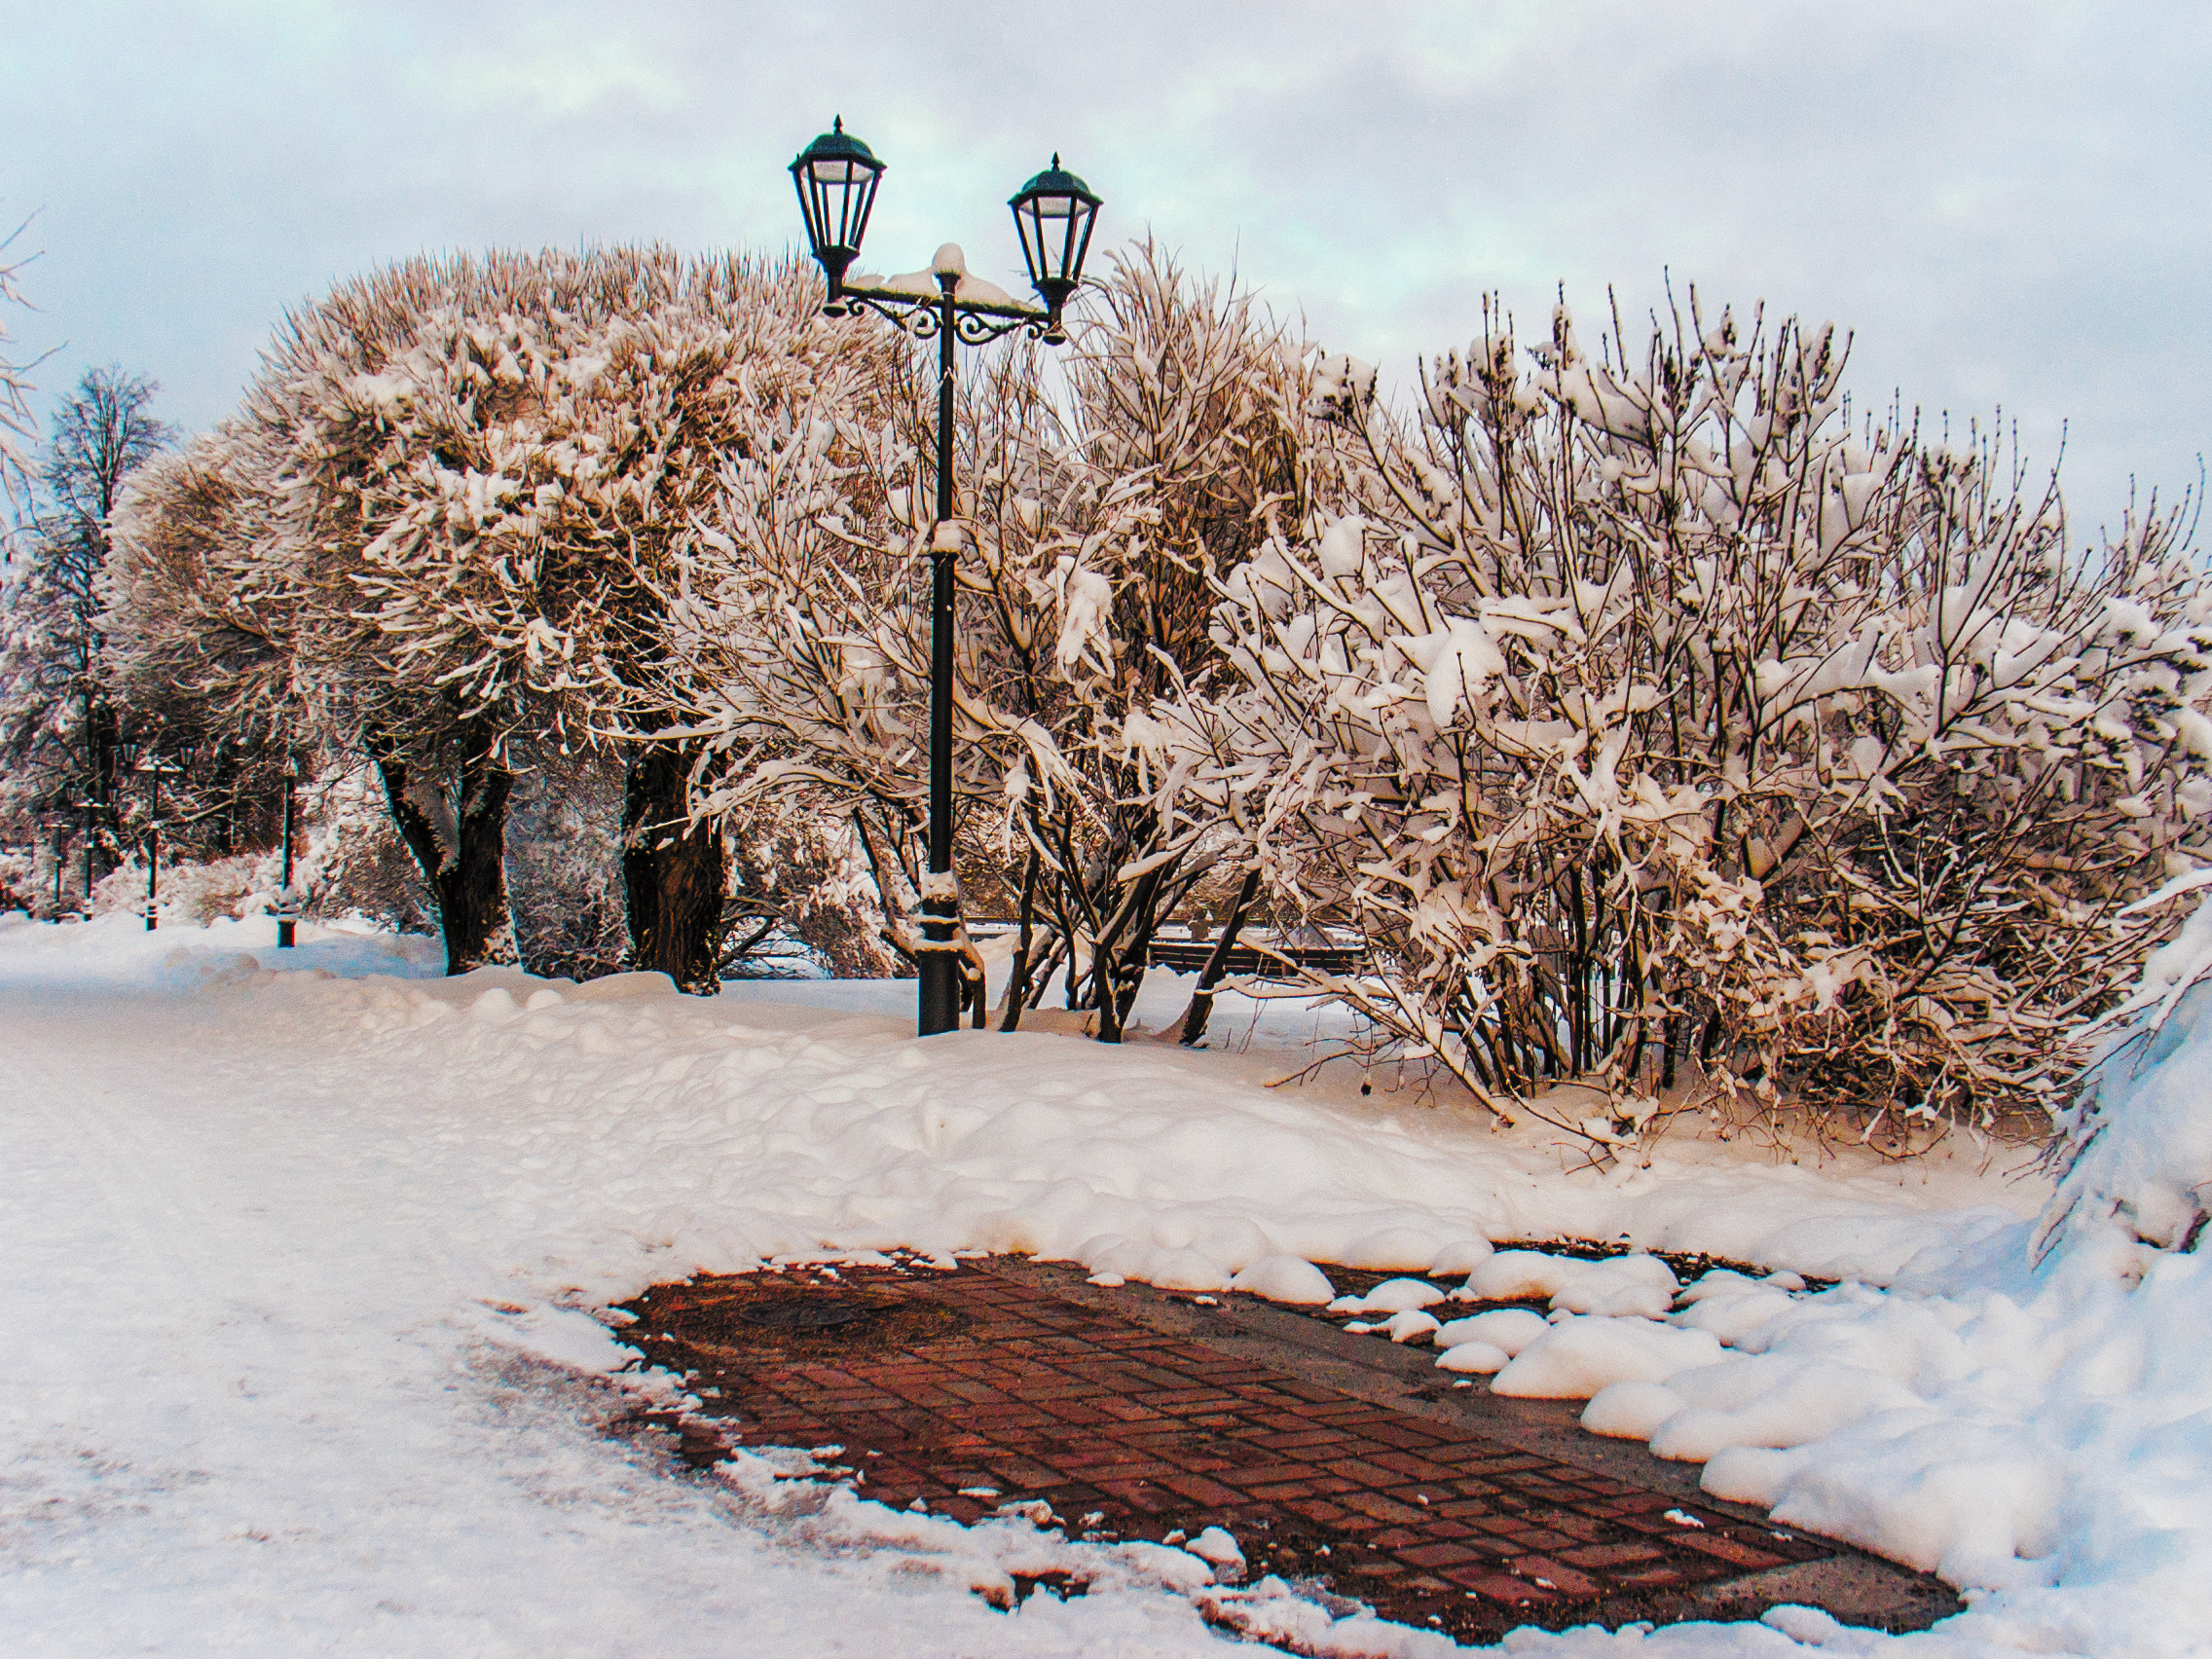
images, sky, cloud, street light, plant, snow, natural landscape, leaf, branch, twig, tree, sunlight, wood, grass, freezing, woody plant, landscape, rural area, frost, trunk, winter, precipitation, event, art, pole, shrub, light fixture, evening, horizon, landscaping, road, plant stem, deciduous, rock, garden, ice